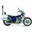
Label: motorcycle